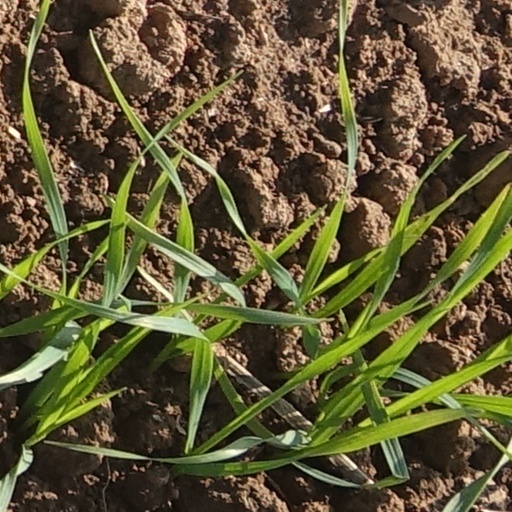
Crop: wheat